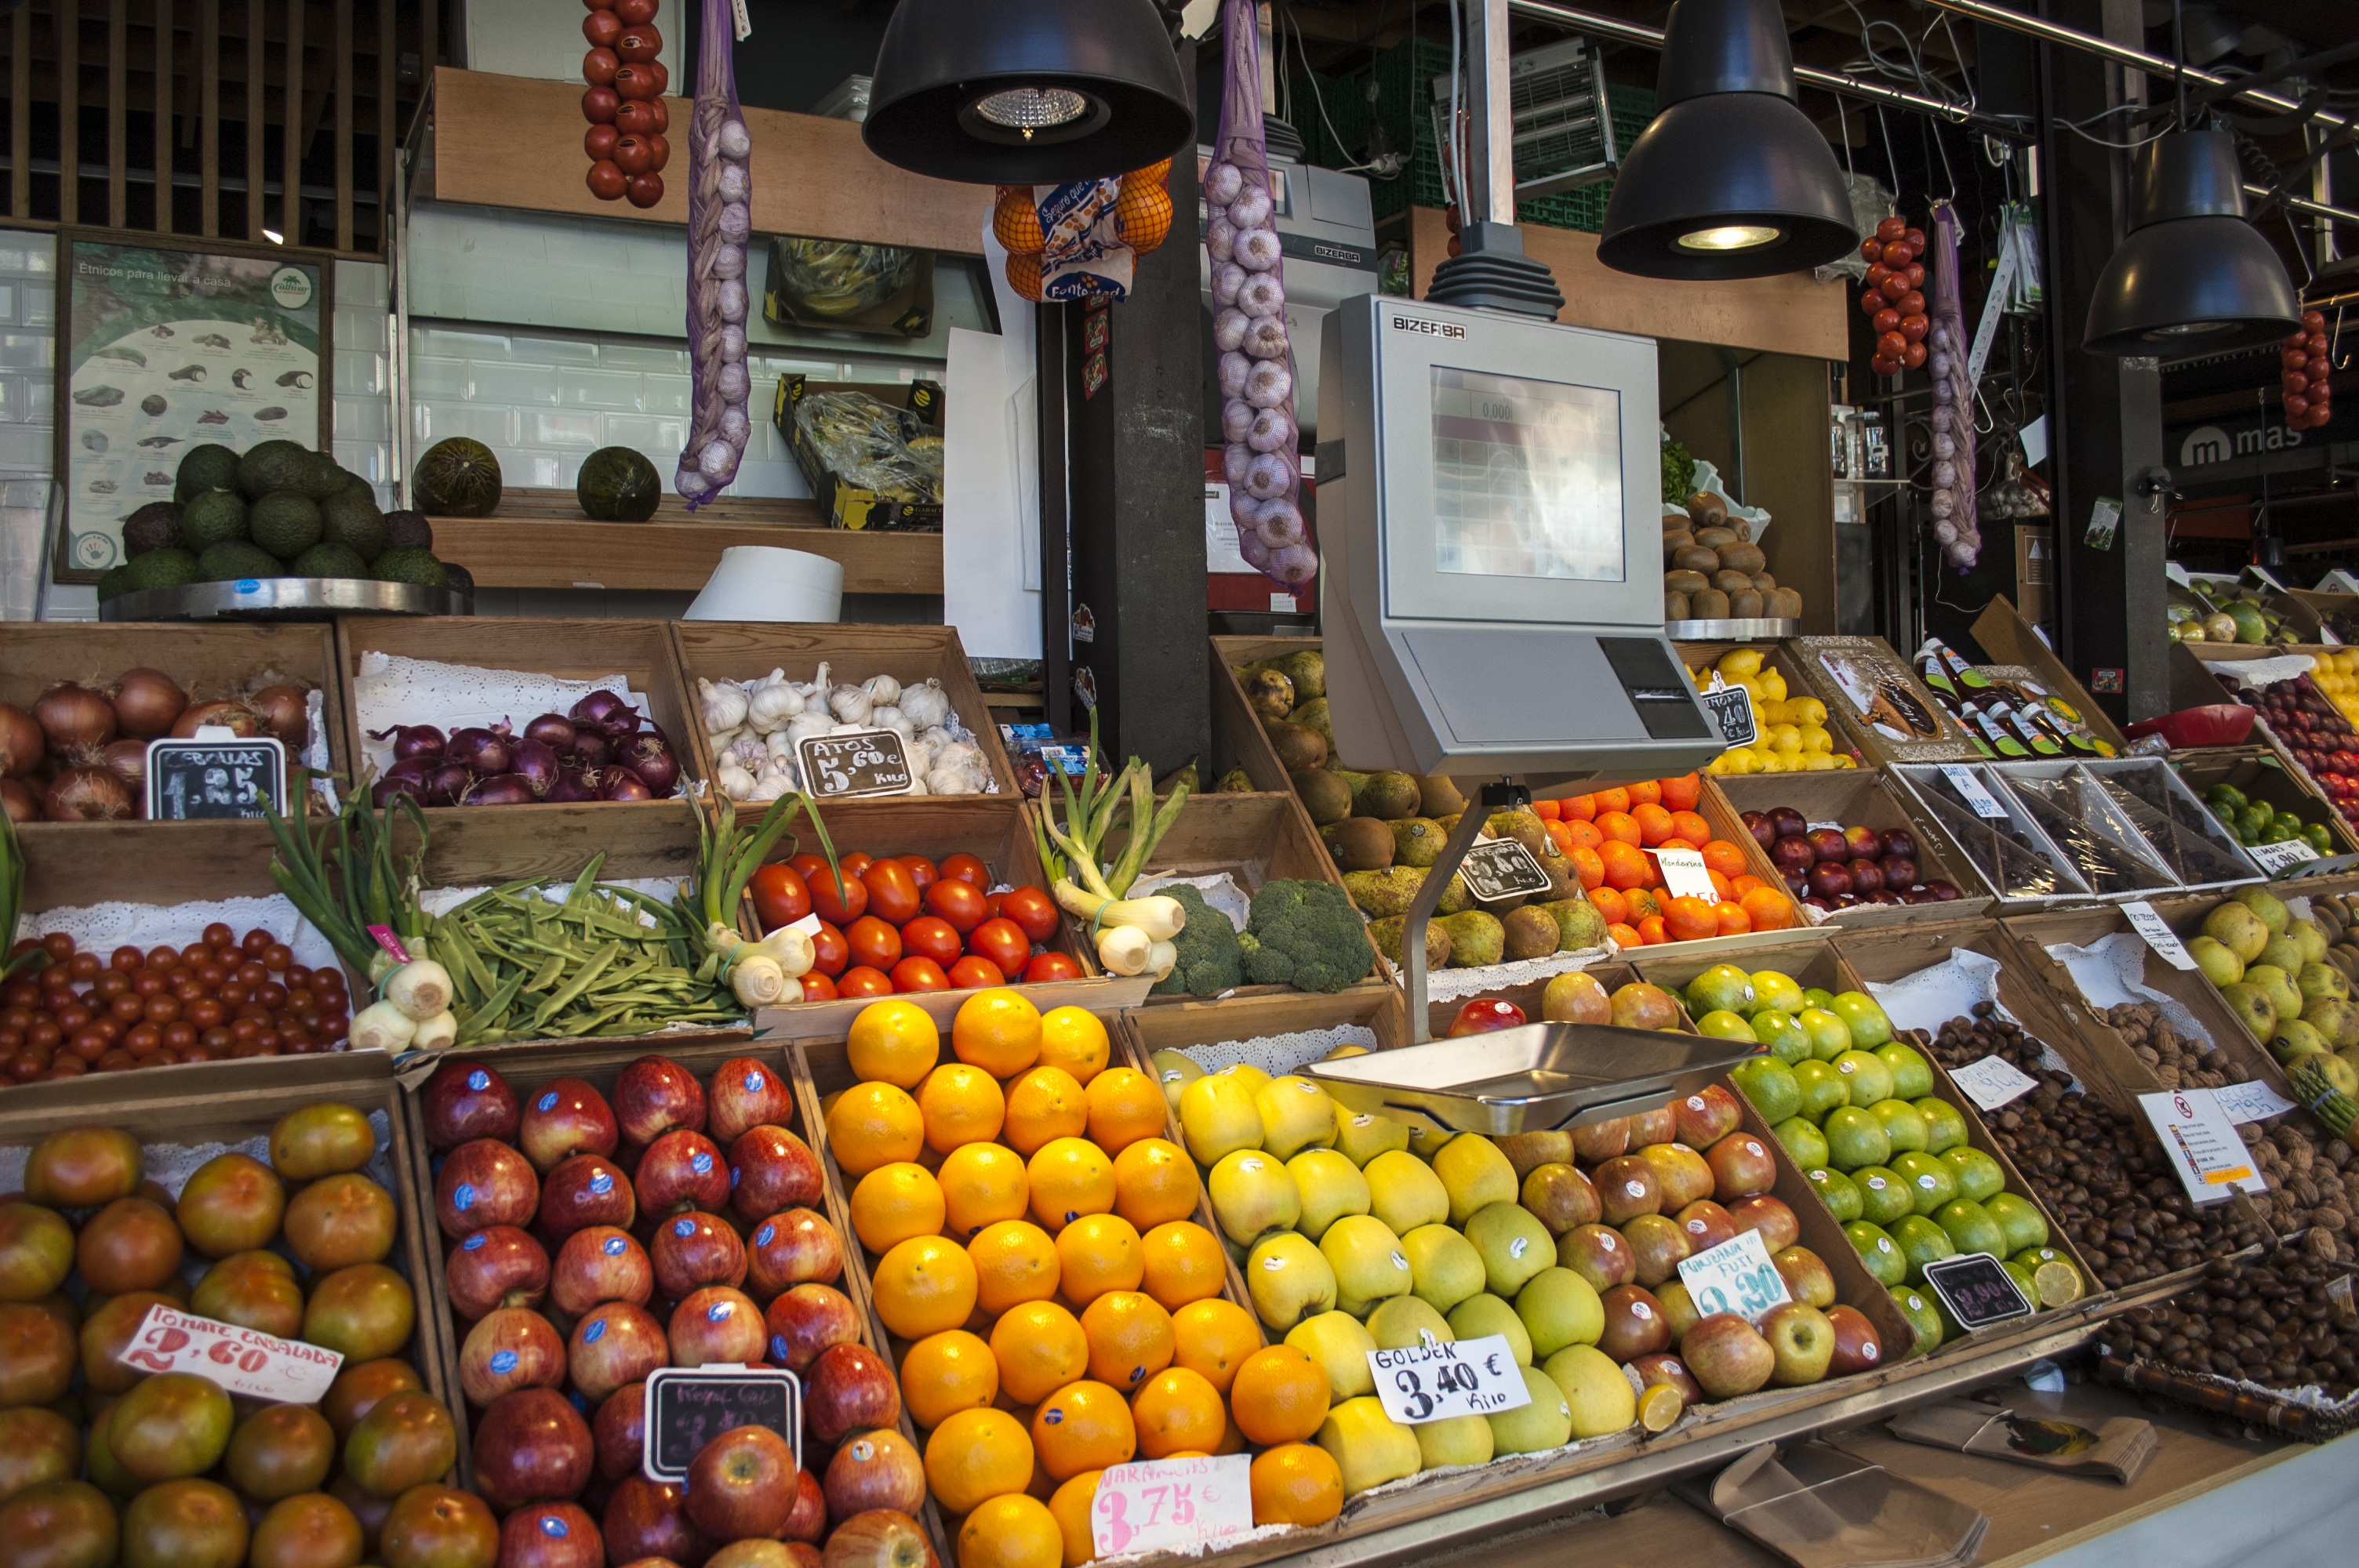
fruit, city, shop, food, vendor, garlic, produce, bazaar, market, marketplace, scale, public space, madrid, tomatoes, apples, supermarket, grocery store, oranges, greengrocers, floristry, retail, onions, whole food, san miguel market, human settlement, greengrocer